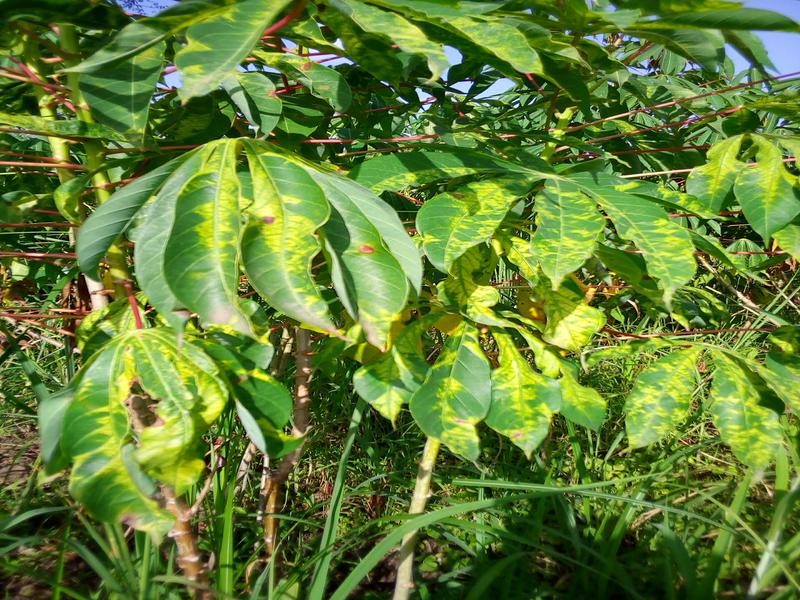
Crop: cassava
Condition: mosaic_disease